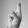
ASL letter: R